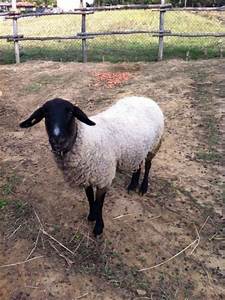
Label: pecora